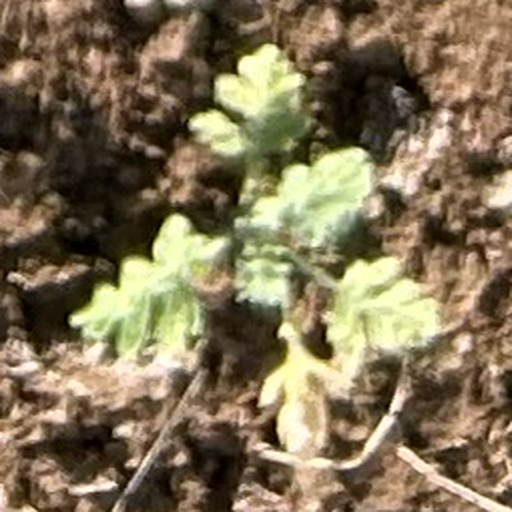
Weed species: Gajar_gavat_(Parthenium hysterophorus)